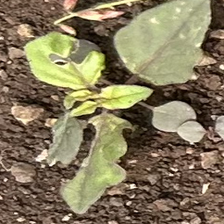
Weed species: Punarnava _(Boerhaavia diffusa)